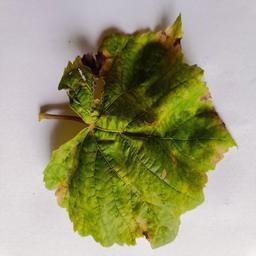
Label: Downy Mildew